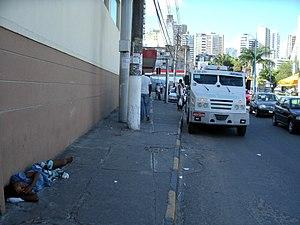
Enfant sans abris dans une rue de Salvador de Bahia
Les personnes sans-abri, sans domicile fixe, itinérants, ou sans logis sont des personnes qui résident et dorment dans des lieux non prévus pour l'habitation tels que cave, parking, voiture, entrepôt et bâtiment technique, parties communes d’un immeuble d’habitation, chantiers, métro, gare, rue, terrain vague, etc. et errent habituellement dans la rue ou l'espace public.